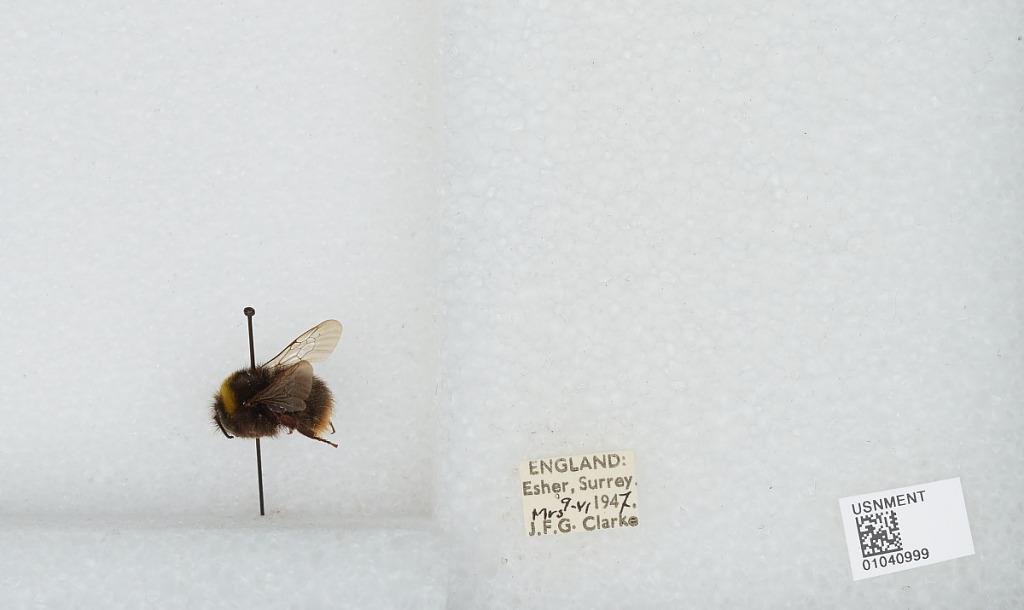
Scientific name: Bombus (Pyrobombus) pratorum (Linnaeus)
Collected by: J. Clarke
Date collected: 1947-6-9
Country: United Kingdom
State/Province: England
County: Surrey
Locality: Esher
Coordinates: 51.3691, -0.365